House of Leona Panajot

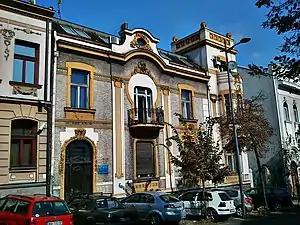
House of Leona Panajot

House of Leona Panajot is at 31 Francuska Street in Belgrade, in the city municipality of Stari grad. It was built in 1908, and represents immovable cultural property as a cultural monument.